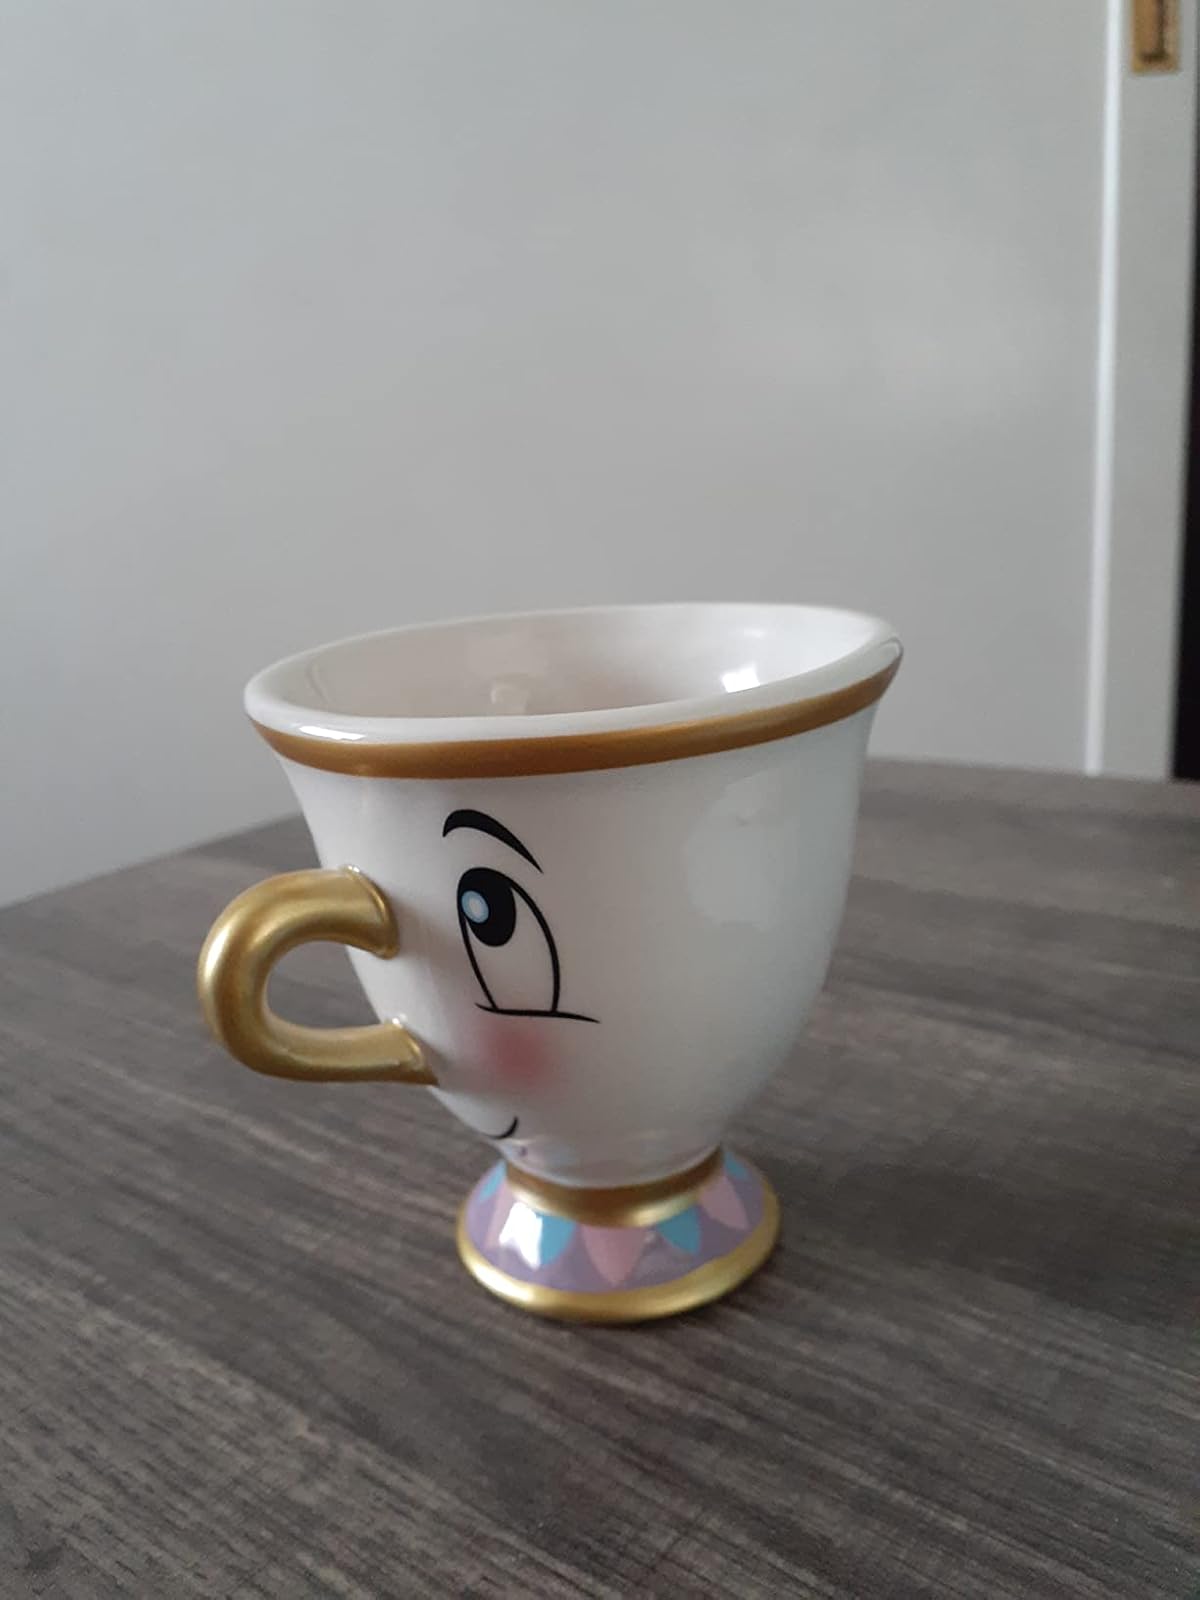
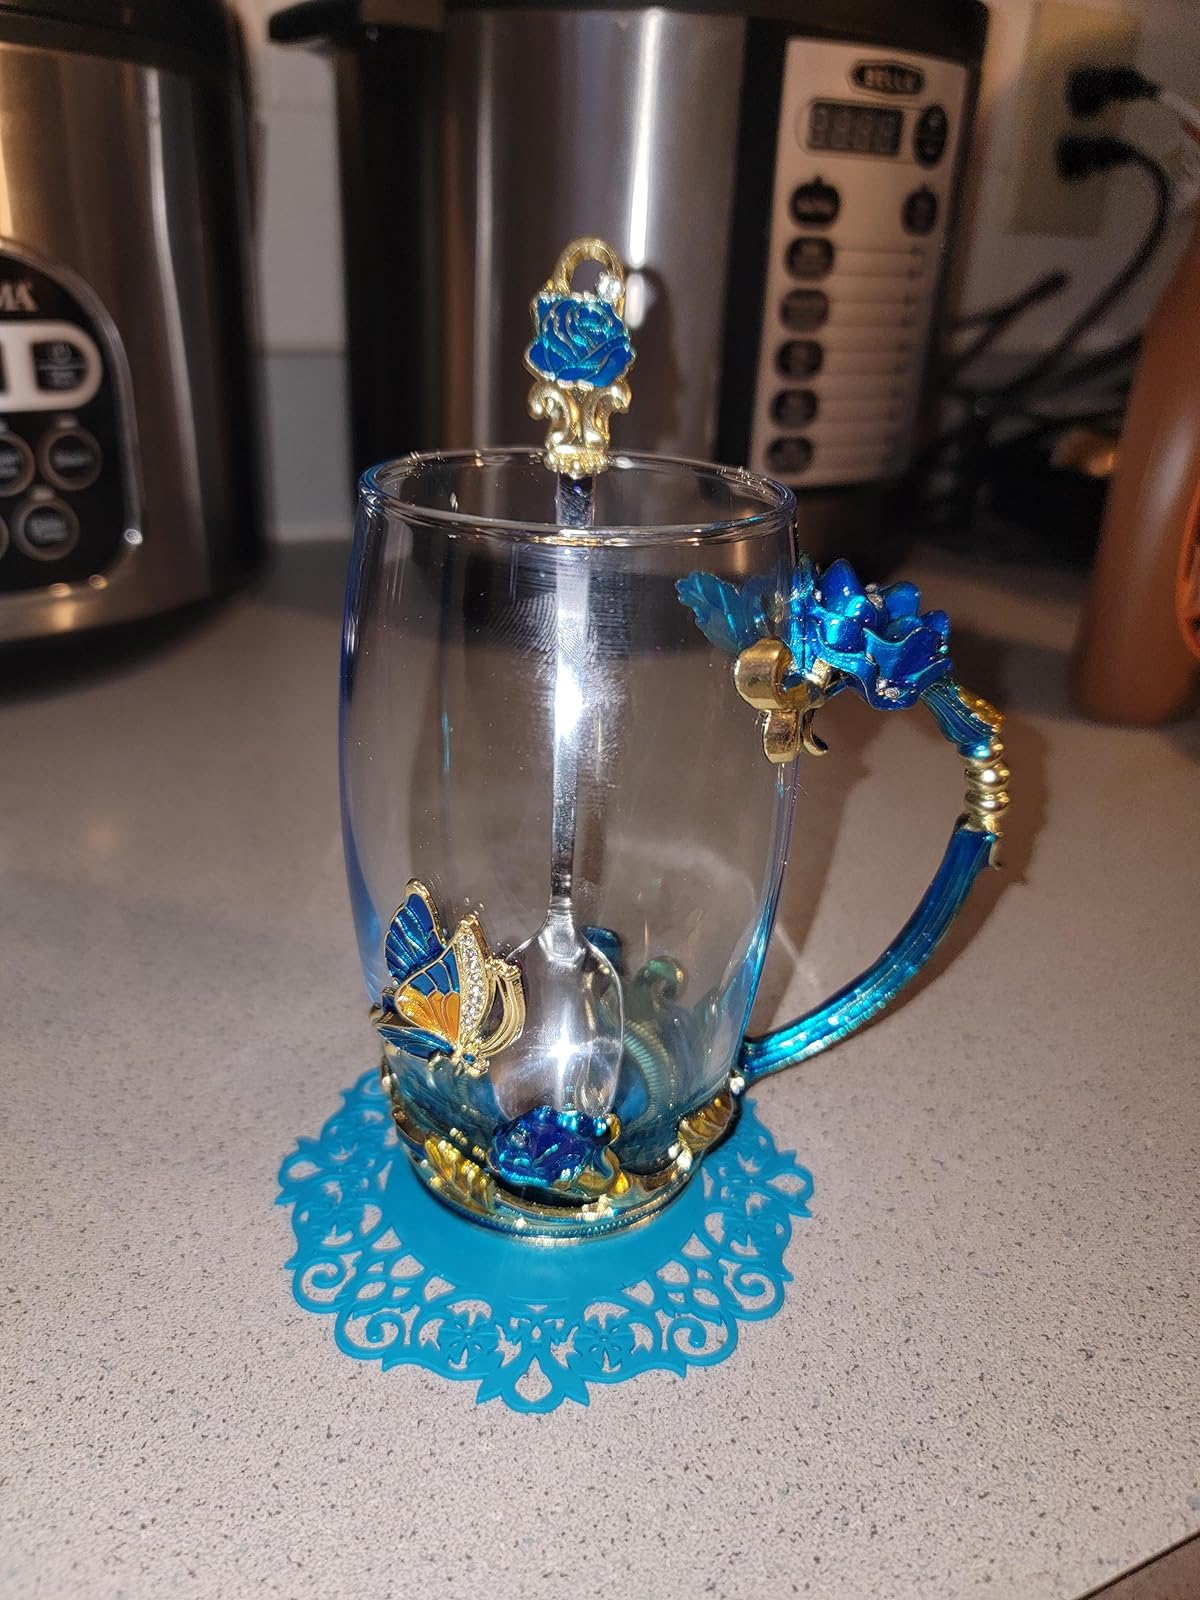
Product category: items_mug
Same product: no